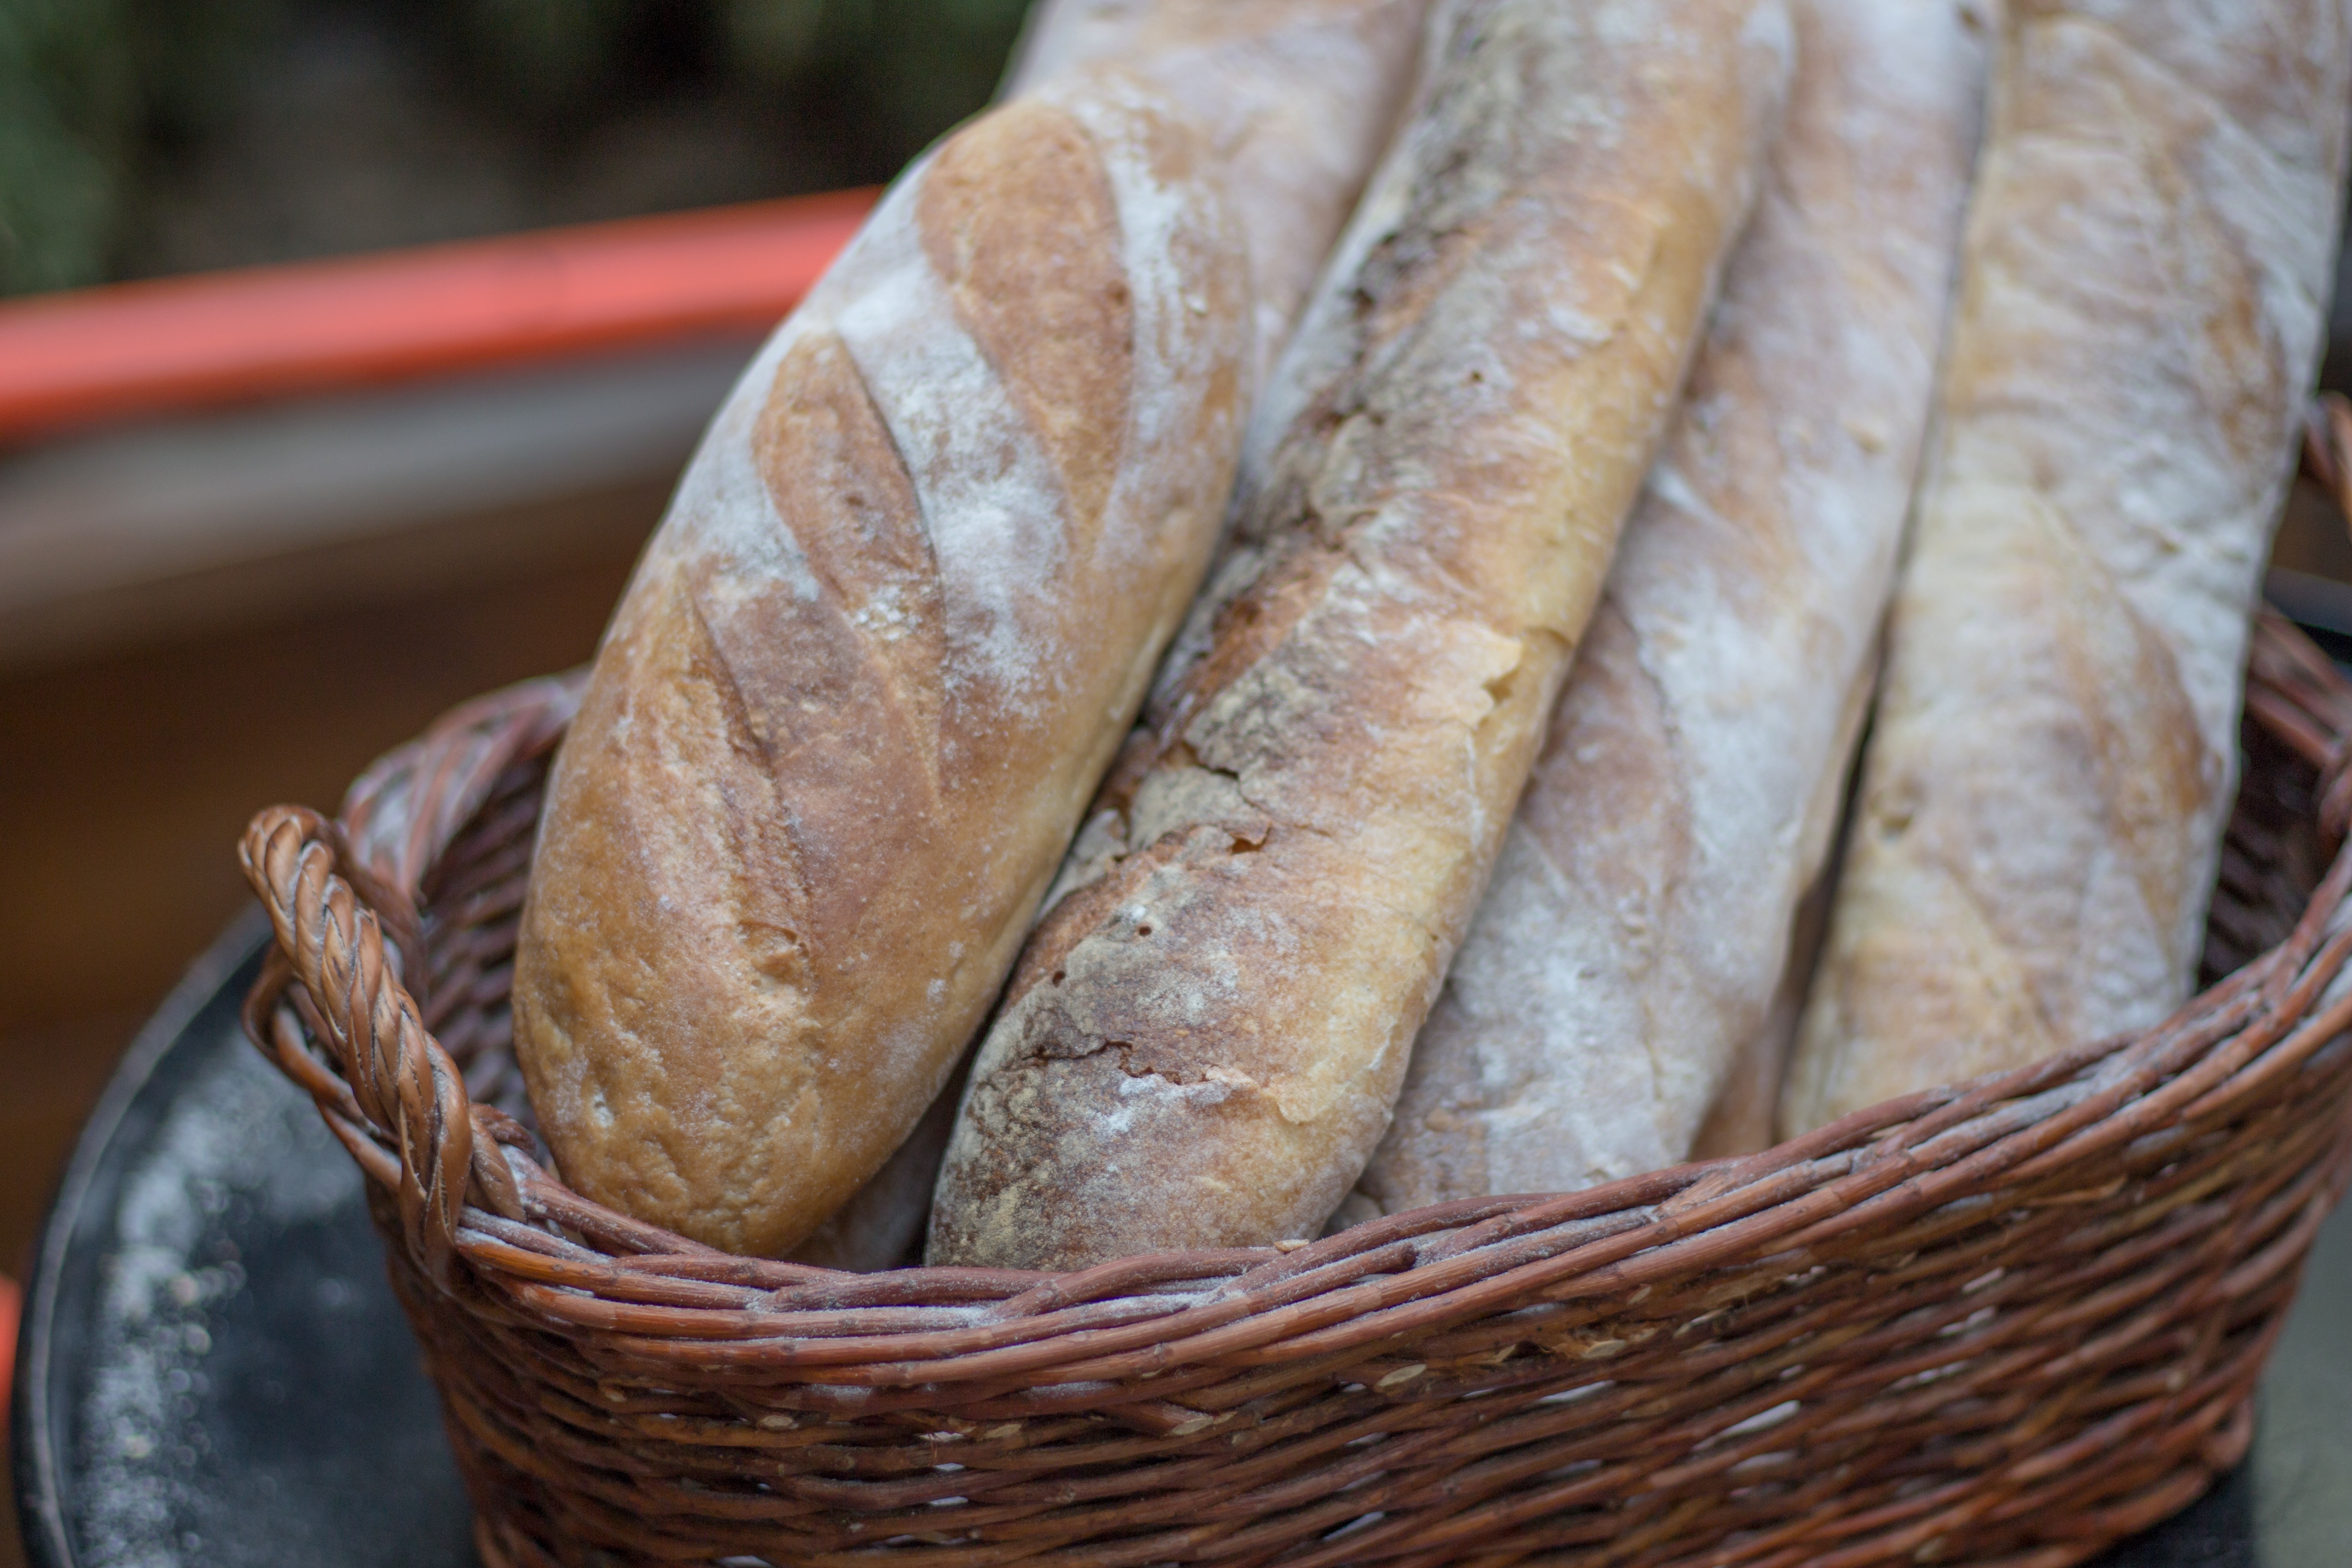
dish, food, brown, fish, basket, baking, healthy, cuisine, bread, baguette, baked goods, grass family, whole grain